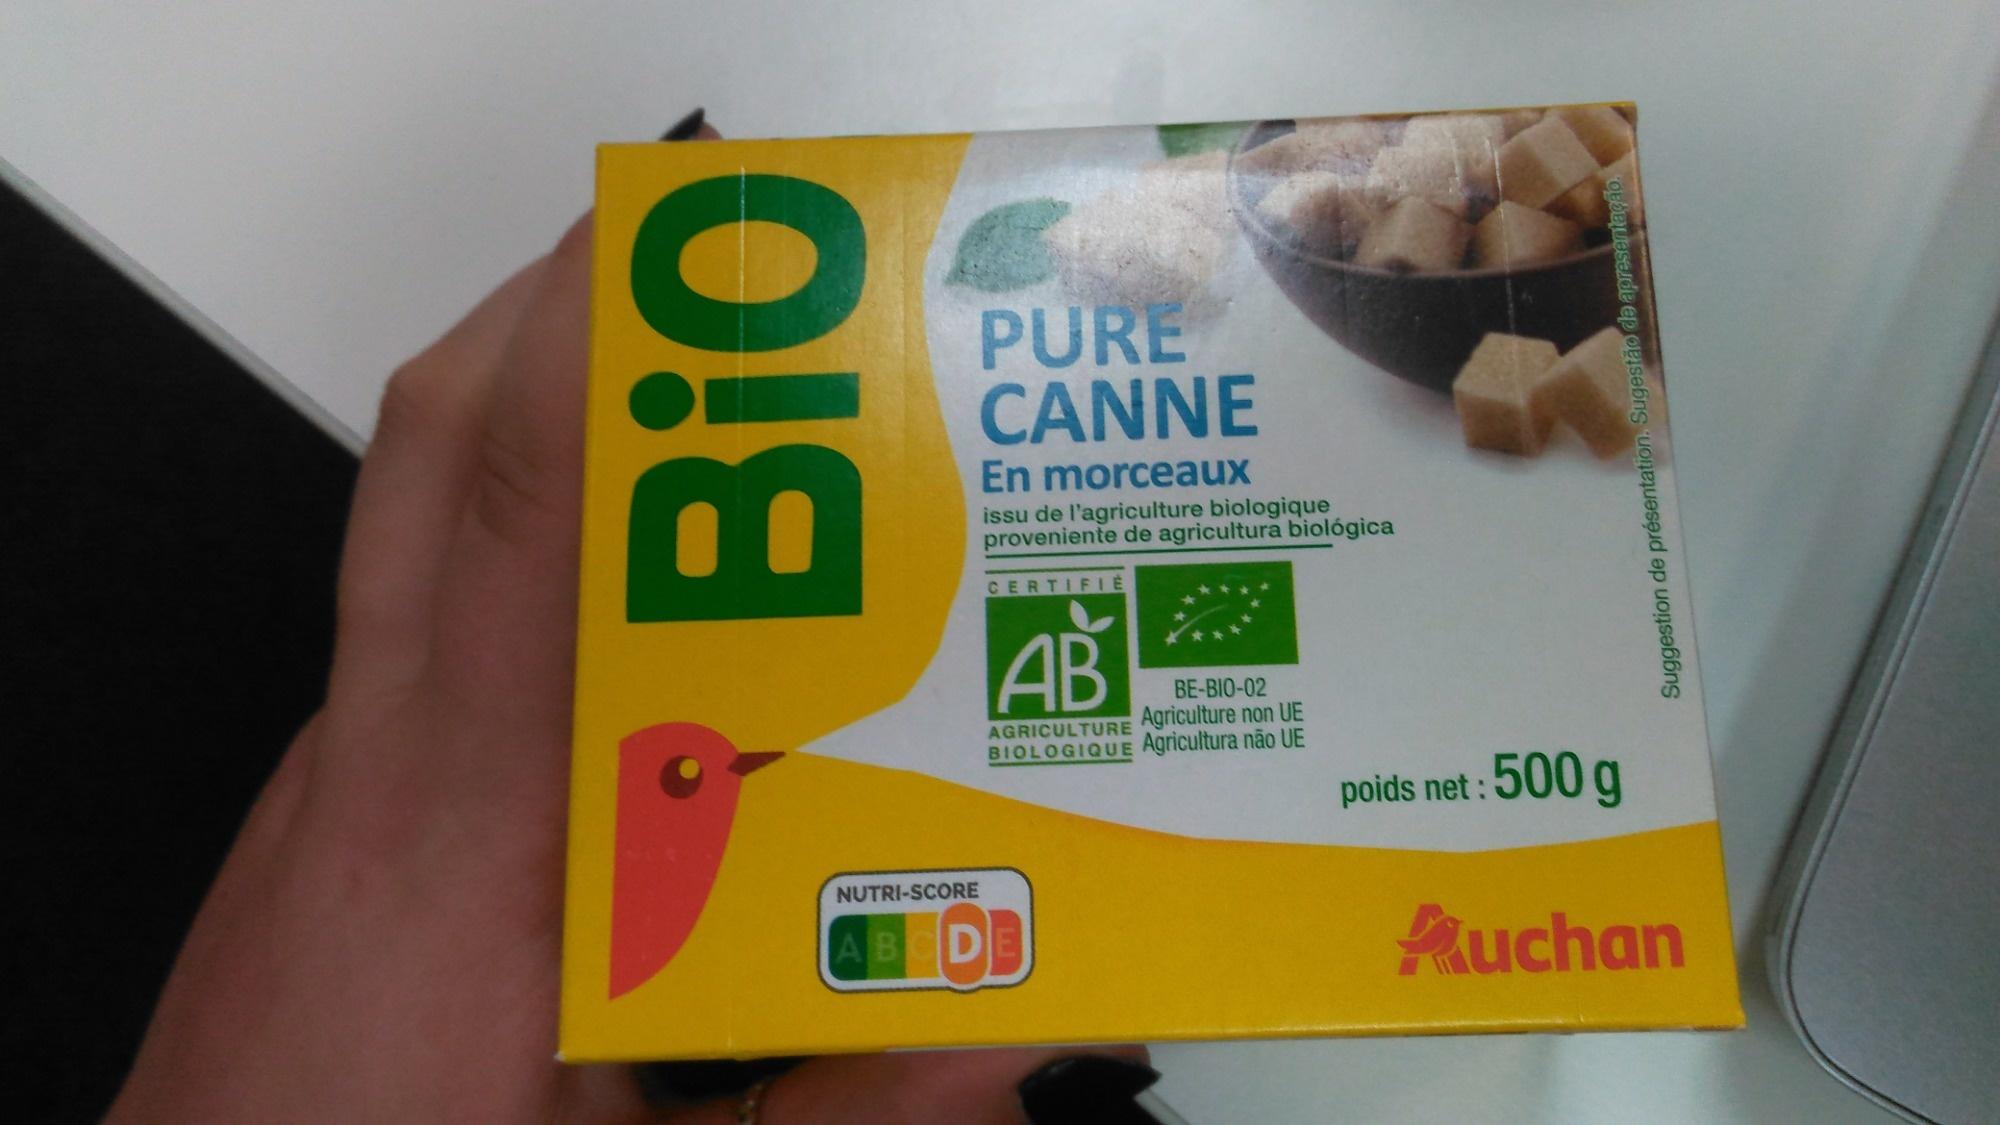
Nutri-Score label: nutriscore-d